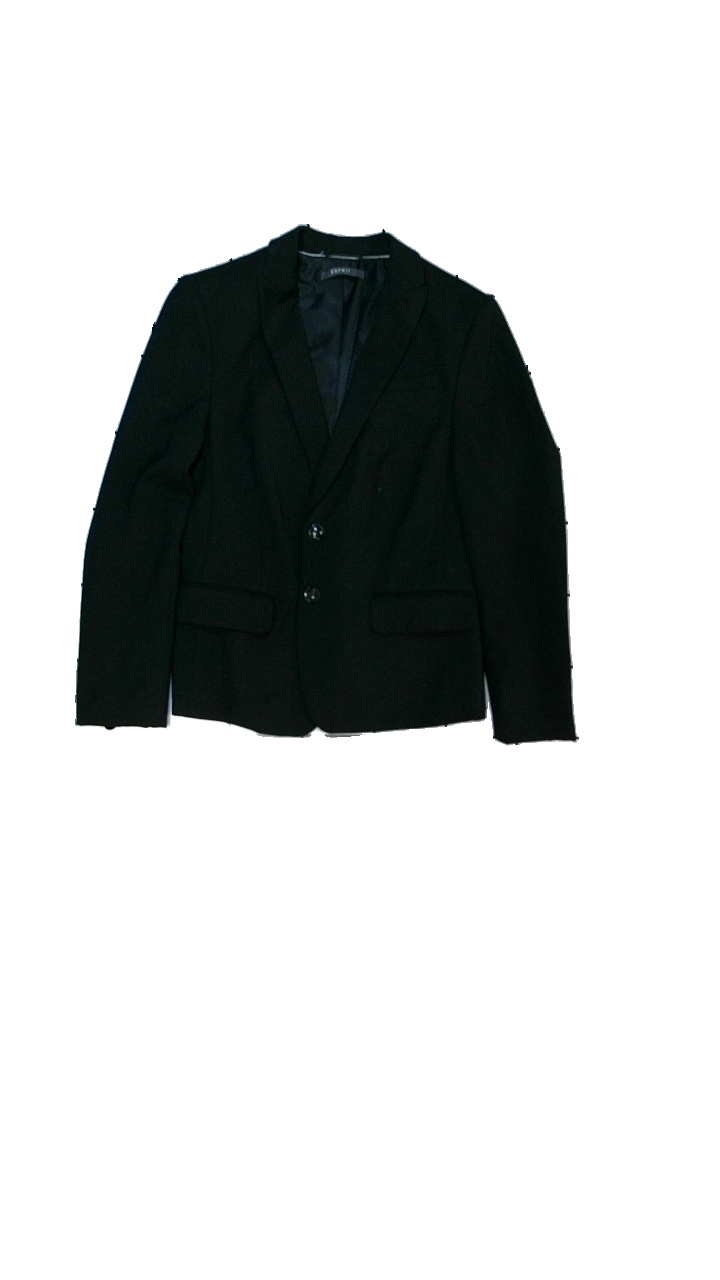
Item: Blazer (Ladies)
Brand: Esprit
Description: Svart blazer med svarta knappar
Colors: Black
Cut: V-collar
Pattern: Other
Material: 59% polyester 41% viskos
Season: All
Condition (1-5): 4
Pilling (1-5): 4
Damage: dammigt
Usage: Reuse
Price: <50